Matsyendranatha

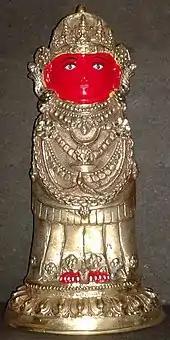

Another legend says that, when Gorakshanath visited Patan, in Nepal, he captured all the rain-showering serpents of Patan and started to meditate after he was disappointed by the locals as they did not grant him any alms on his request. As a result, Patan faced drought for a long time. The king of Patan, on the advice of his advisers, invited Matsyendranath, Gorakshanath's guru, to Patan. When Gorakshanath learned that his teacher was in Patan, he released the rain showering serpents and went to see him. As soon as the rain-showering serpents were set free, Patan again got plenty of rainfall every year. After that day, the locals of Patan worshiped Matsyendranath as the god of rain.